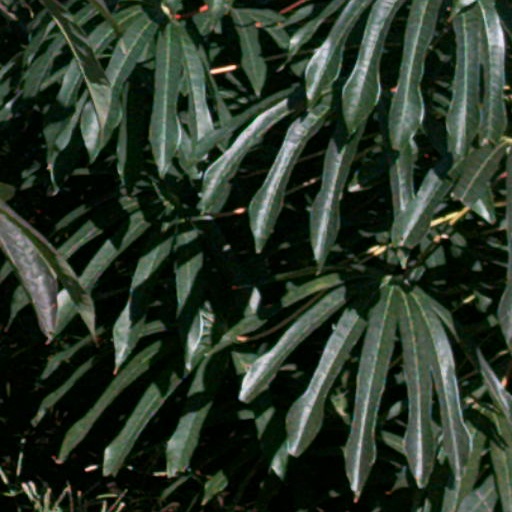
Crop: cassava